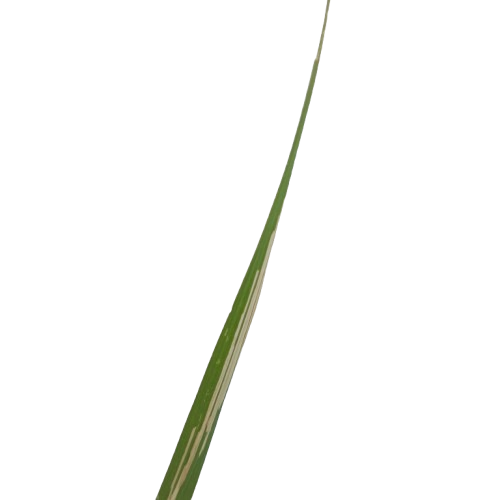
Label: Rice Leaffolder